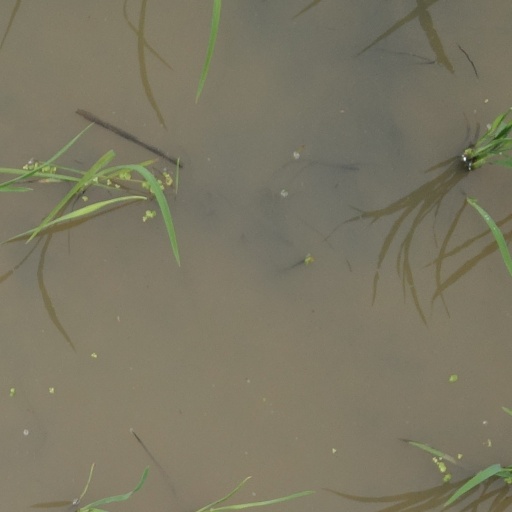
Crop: rice